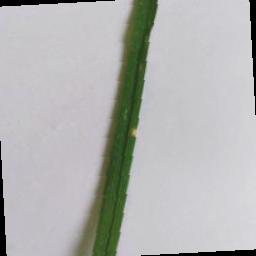
Label: Rice___Leaf_Blast